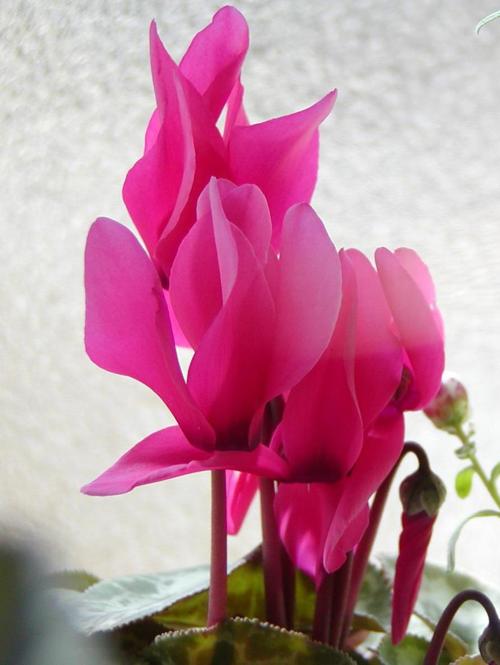
Label: cyclamen